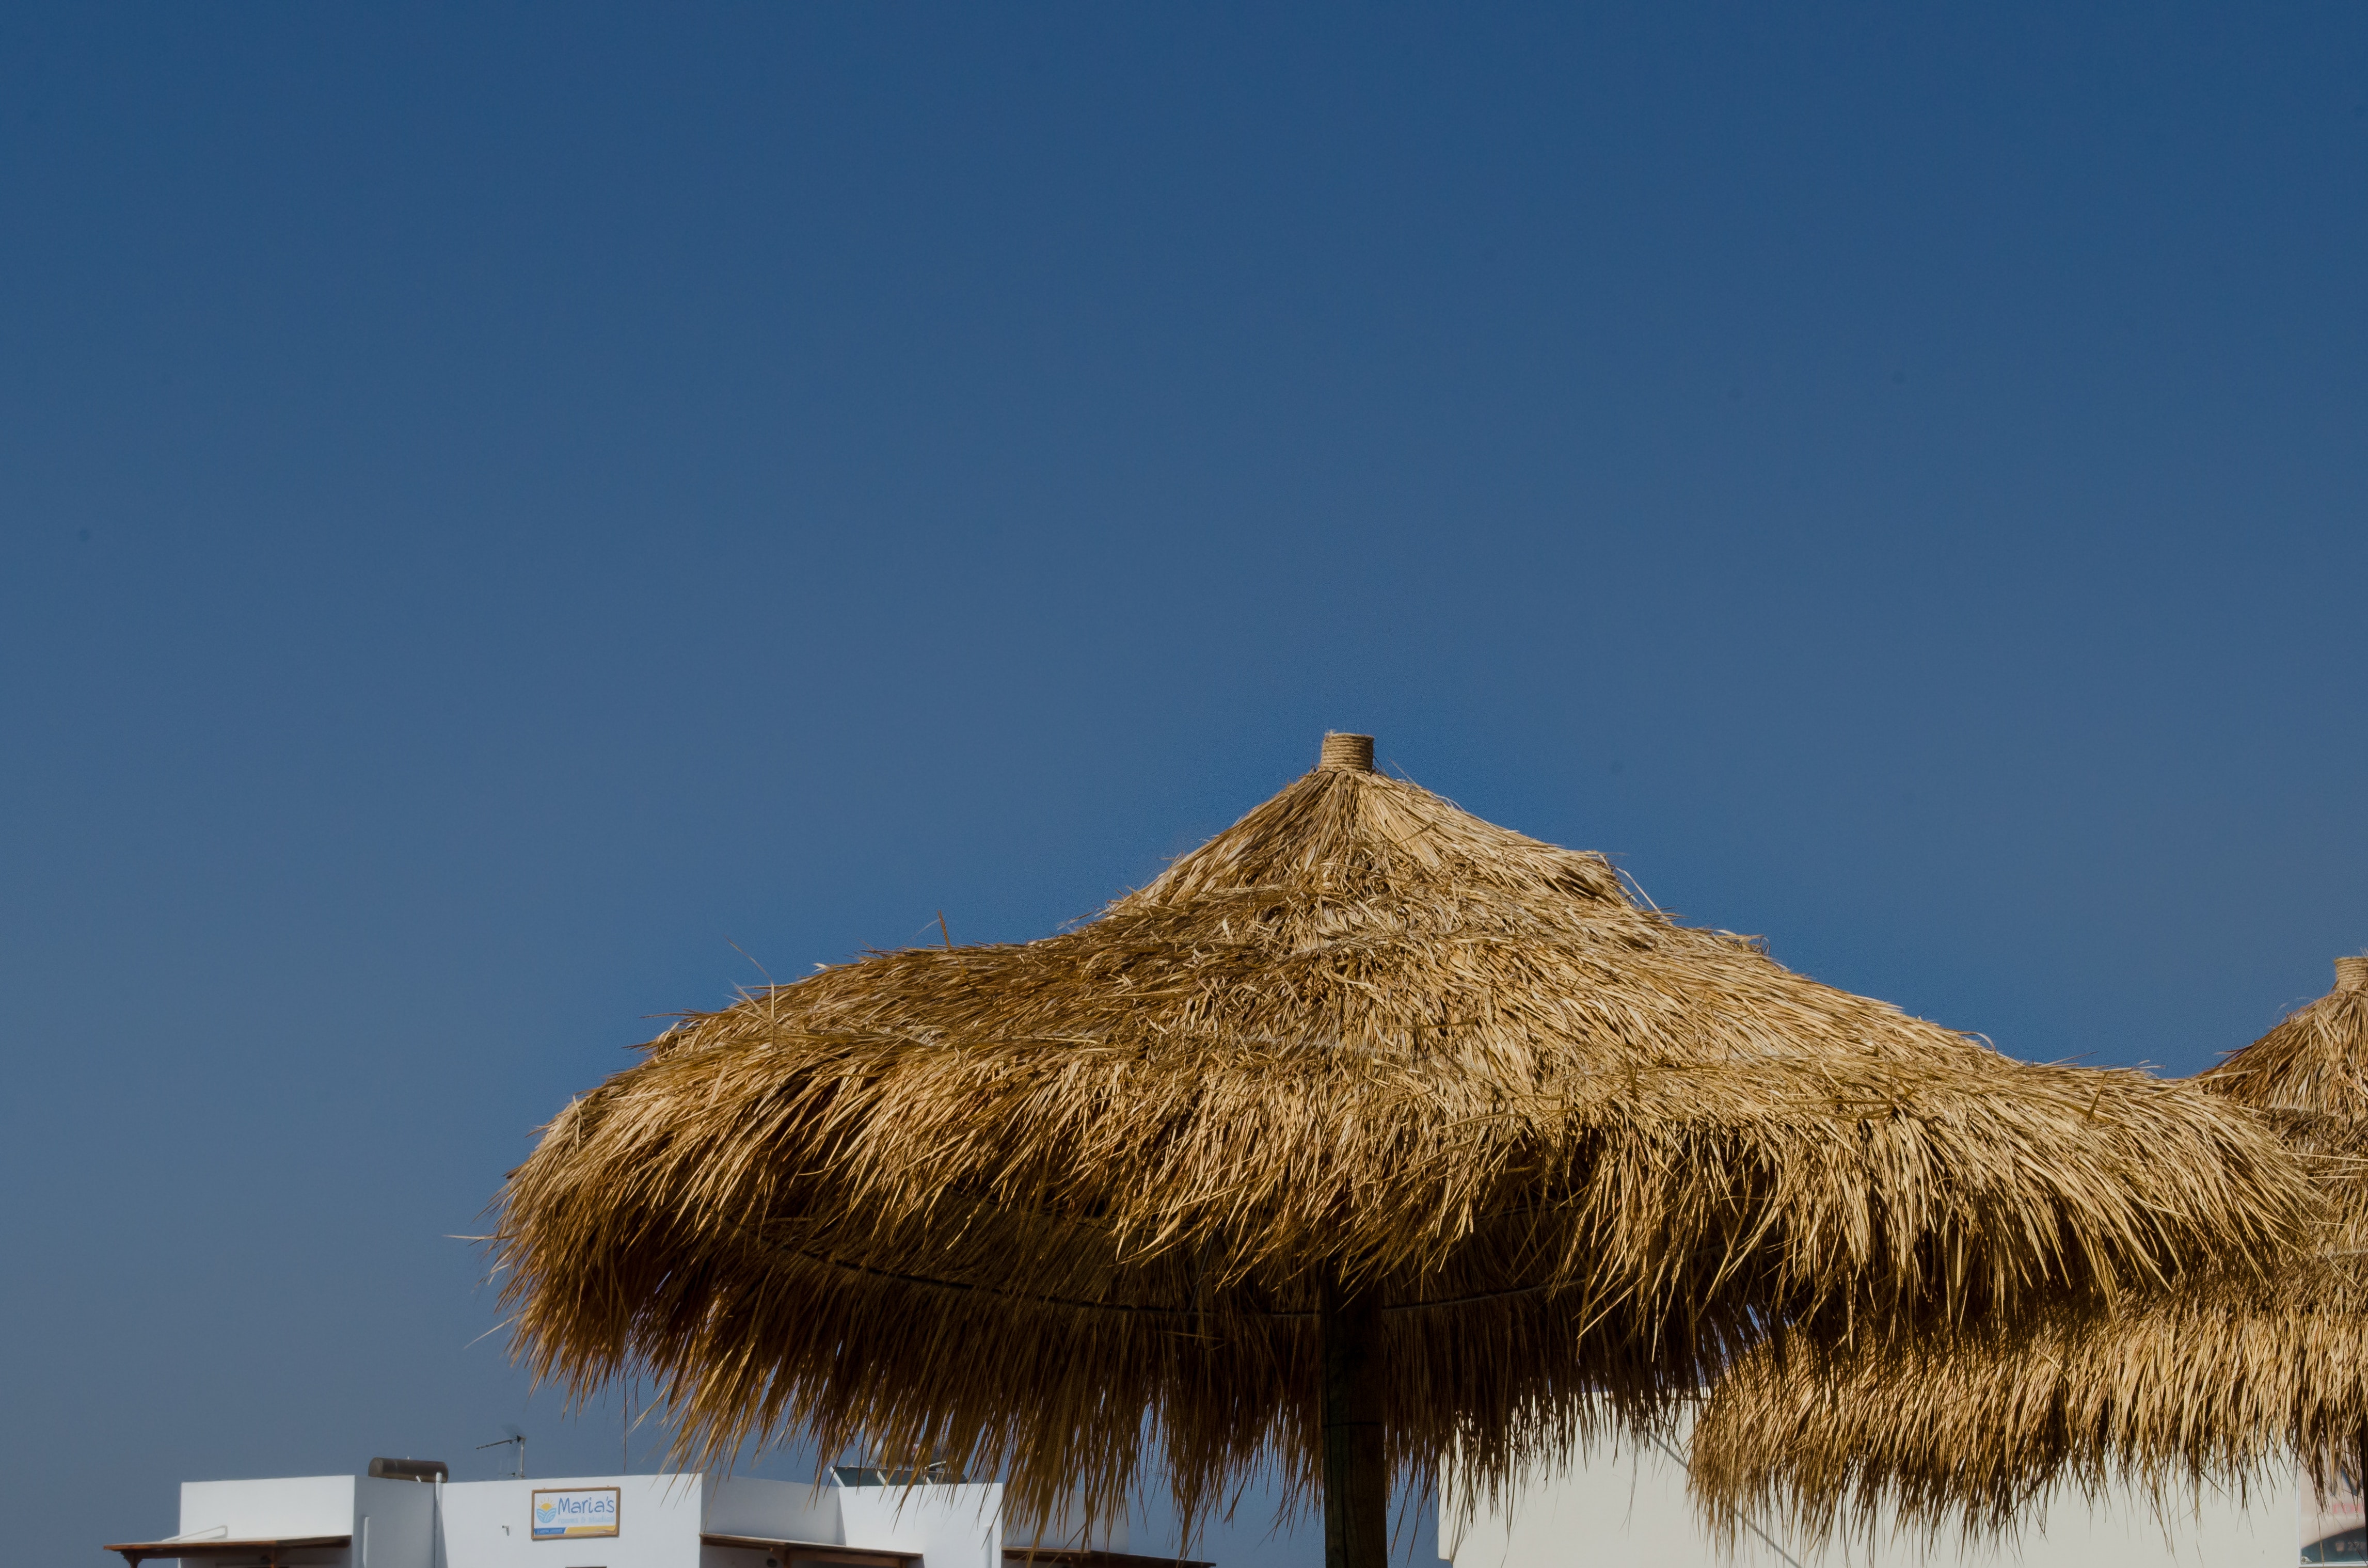
thatching, sky, roof, house, tree, architecture, straw, hut, plant